2023 Indianapolis 500

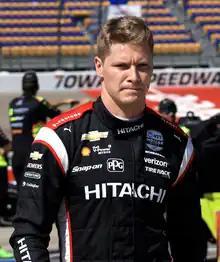
Josef Newgarden set the fastest lap during the Open Test.

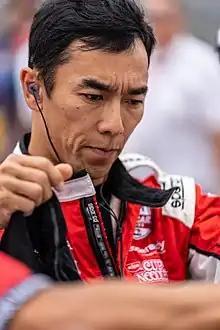
Takuma Sato was fastest on both May 17 and May 19.

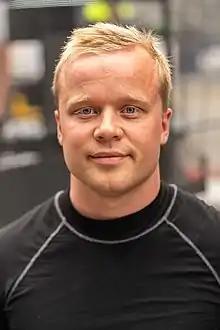
Felix Rosenqvist was the fastest qualifier on Saturday

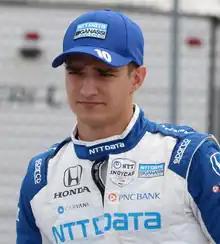
Álex Palou qualified on pole position with a new pole speed record.

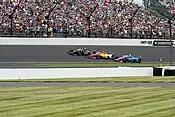
The cars on the sixth row of the starting grid: #20 Conor Daly, #2 Josef Newgarden, #23 Ryan Hunter-Reay

IndyCar officials announced on Wednesday, May 24 that Graham Rahal and Katherine Legge would be given a 15-minute session on Thursday to do installation laps for their cars following the accident the entries had been involved in on Monday. As a shakedown only session, IndyCar ruled that the drivers could not complete full laps around the track and were required return to the pit lane immediately after leaving.